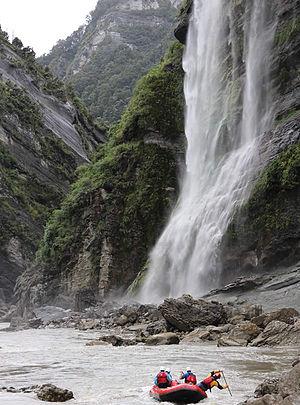
La rivière Mohaka est un cours d’eau situé sur l’Île du Nord de la Nouvelle-Zélande dans la partie est et centrale de la région de Hawke's Bay.